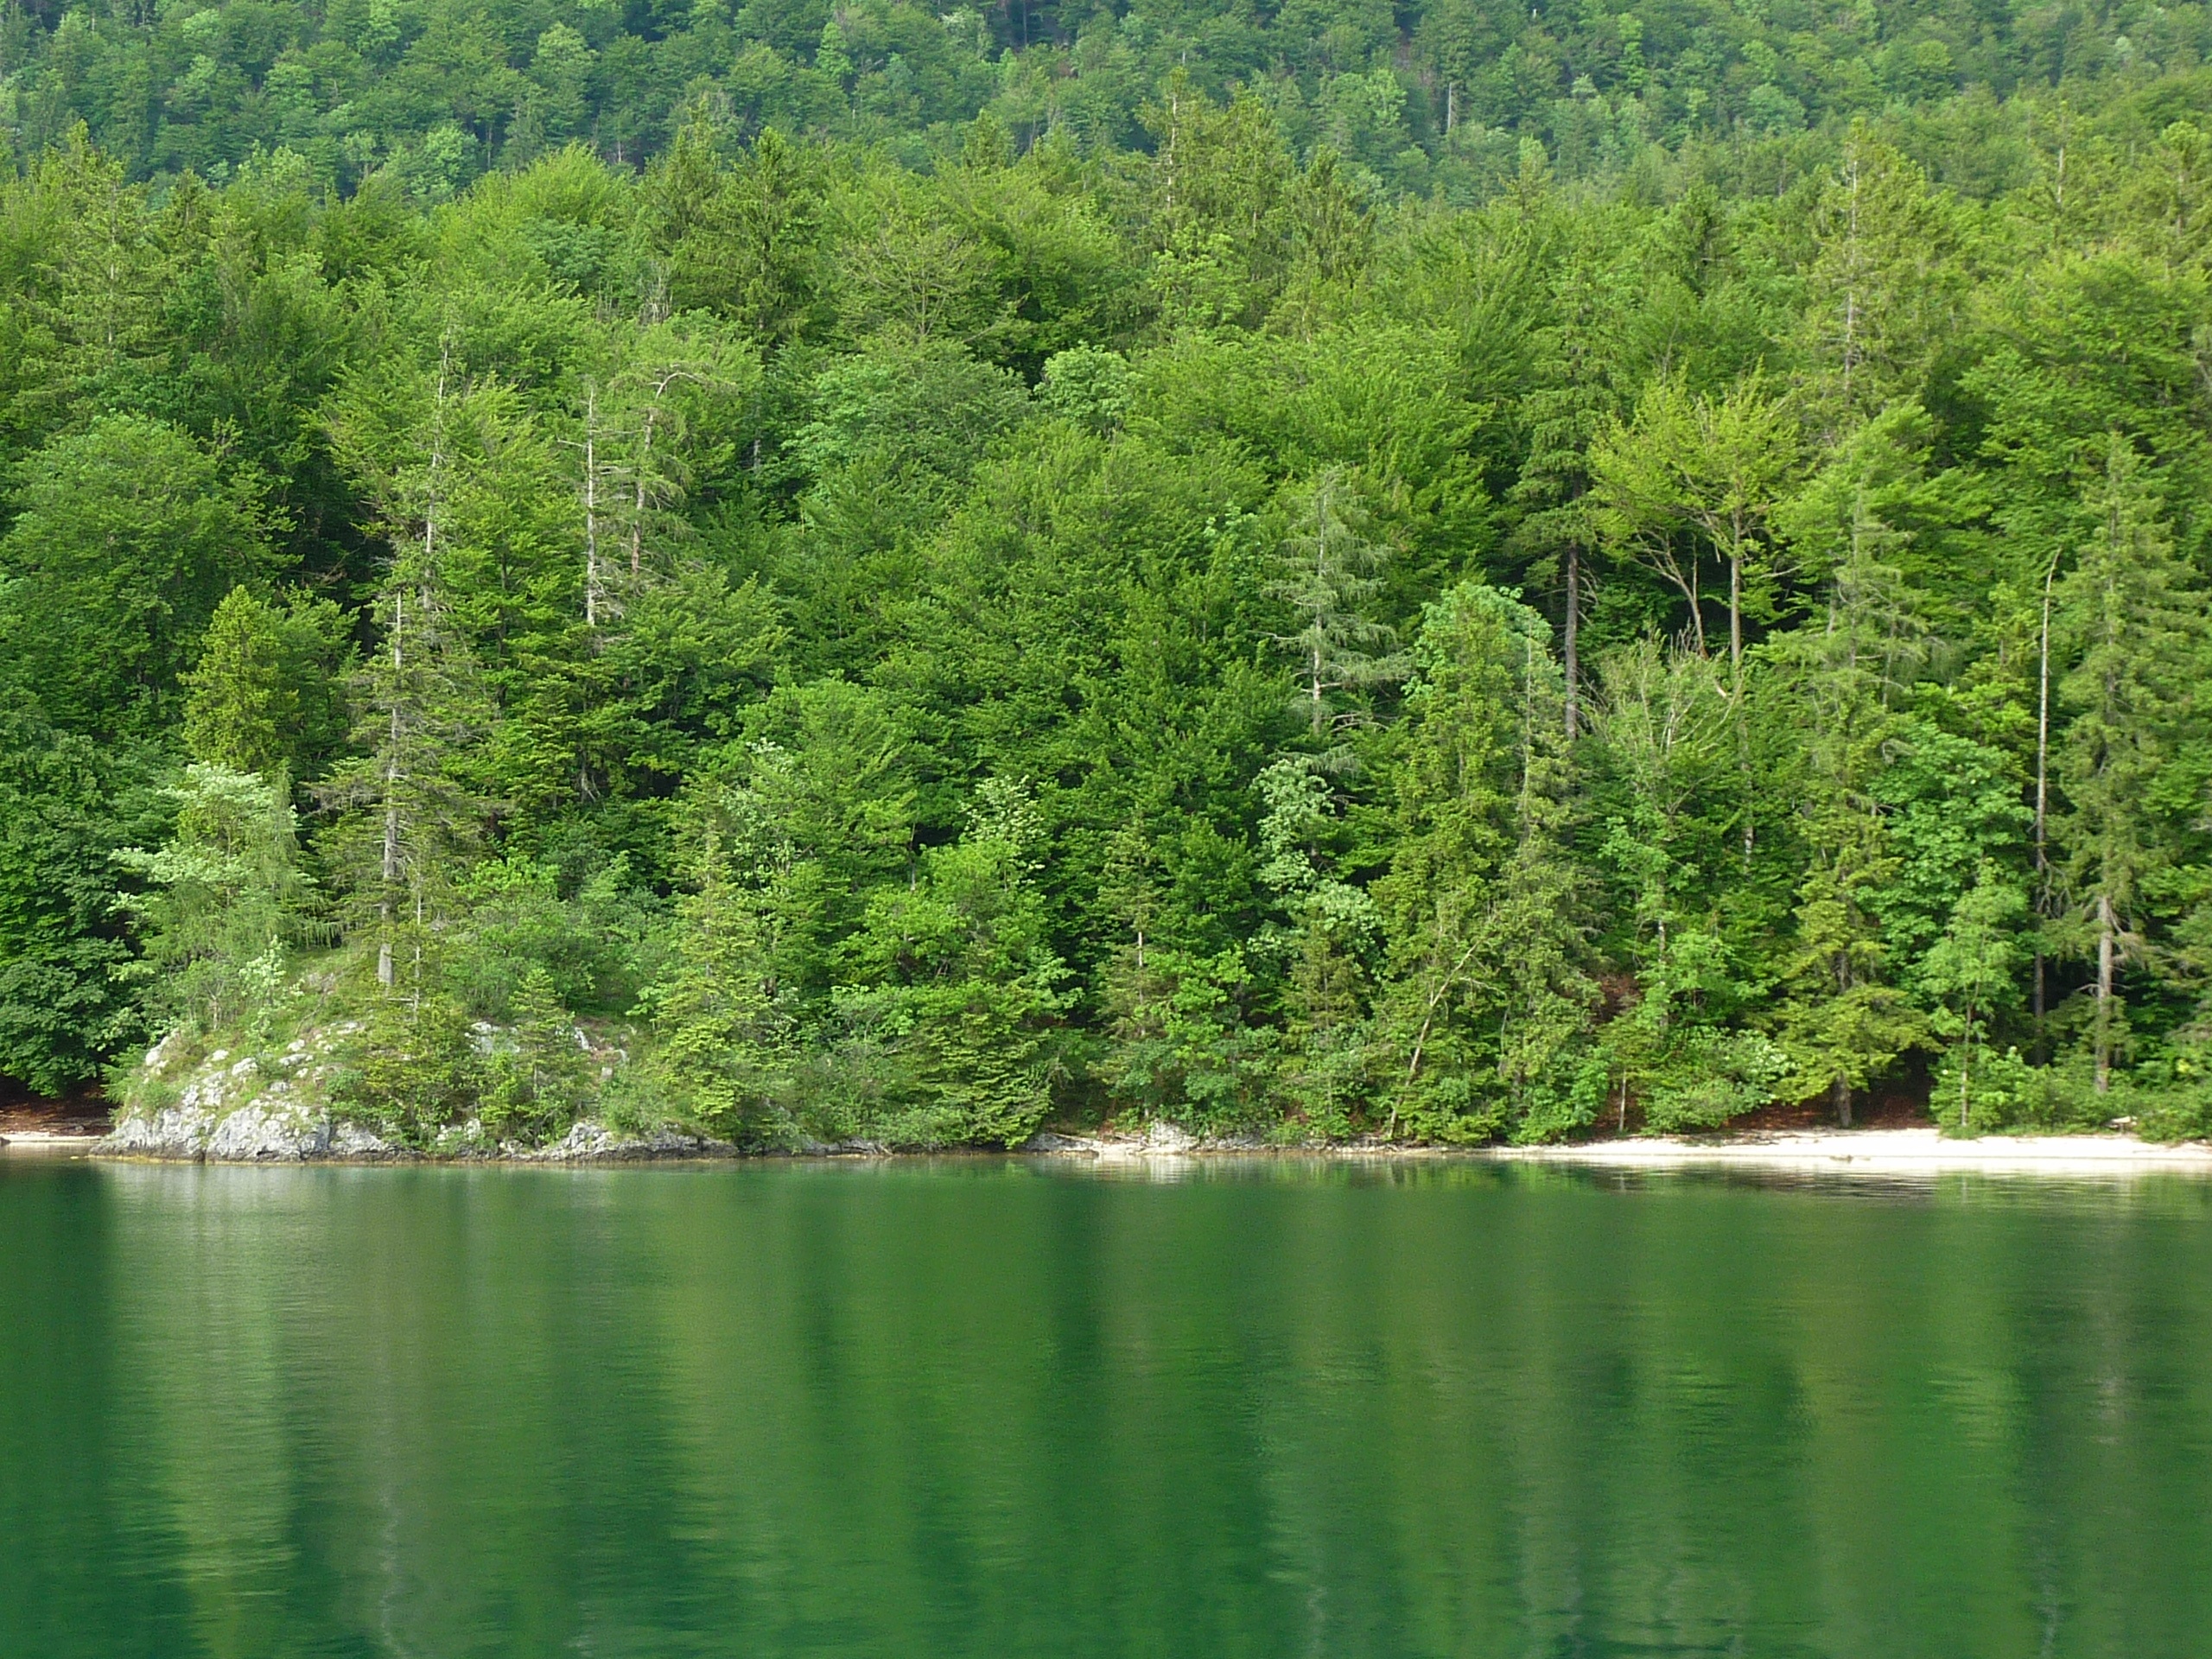
landscape, tree, nature, forest, wilderness, mountain, meadow, lake, river, mountain range, pond, green, alpine, reservoir, body of water, austria, mountains, bergsee, woodland, habitat, loch, ecosystem, tarn, lake wolfgang, natural environment, temperate broadleaf and mixed forest, temperate coniferous forest